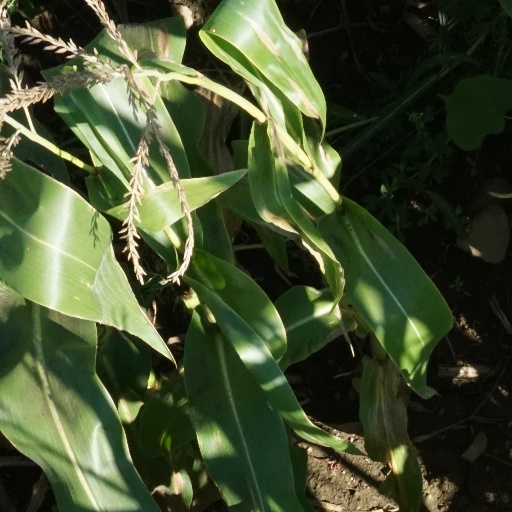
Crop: maize; corn